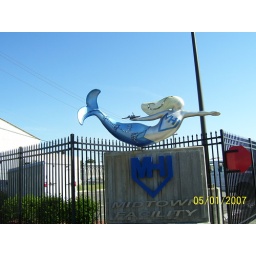
The sign at the front gate to the 'yard. Note the model ship in the mermaid's hand....